The Bribe

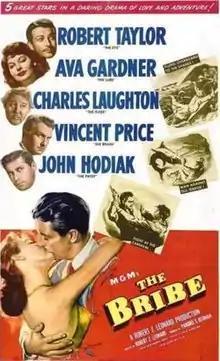
Theatrical release poster

The Bribe is a 1949 American film noir directed by Robert Z. Leonard and written by Marguerite Roberts, based on a story written by Frederick Nebel. The film stars Robert Taylor, Ava Gardner, Charles Laughton, and Vincent Price.